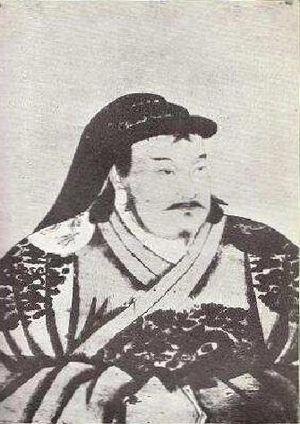
Araniko, Aniko ou encore Anige chinois : 阿尼哥 ; pinyin : ānígē, né en 1245 dans la vallée de Katmandou et décédé en 1306 à Khanbalik, est une importante figure des arts népalais au Népal, au Tibet, dans le Chine de la Dynastie Yuan et dans l'Empire mongol. C'est un Newar, une population du Népal présente depuis au moins le XIIᵉ siècle dans la vallée de Katmandou.